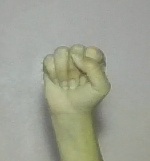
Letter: saad